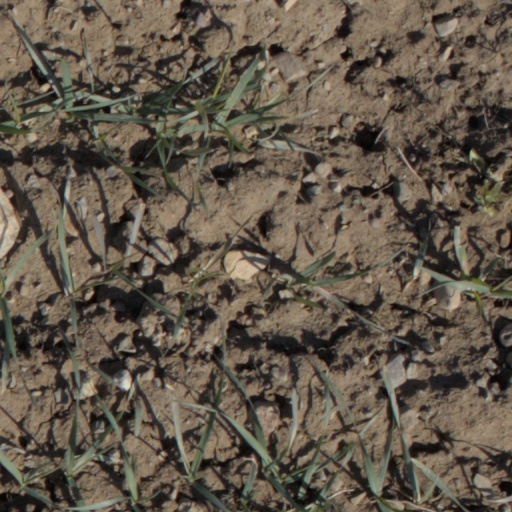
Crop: wheat